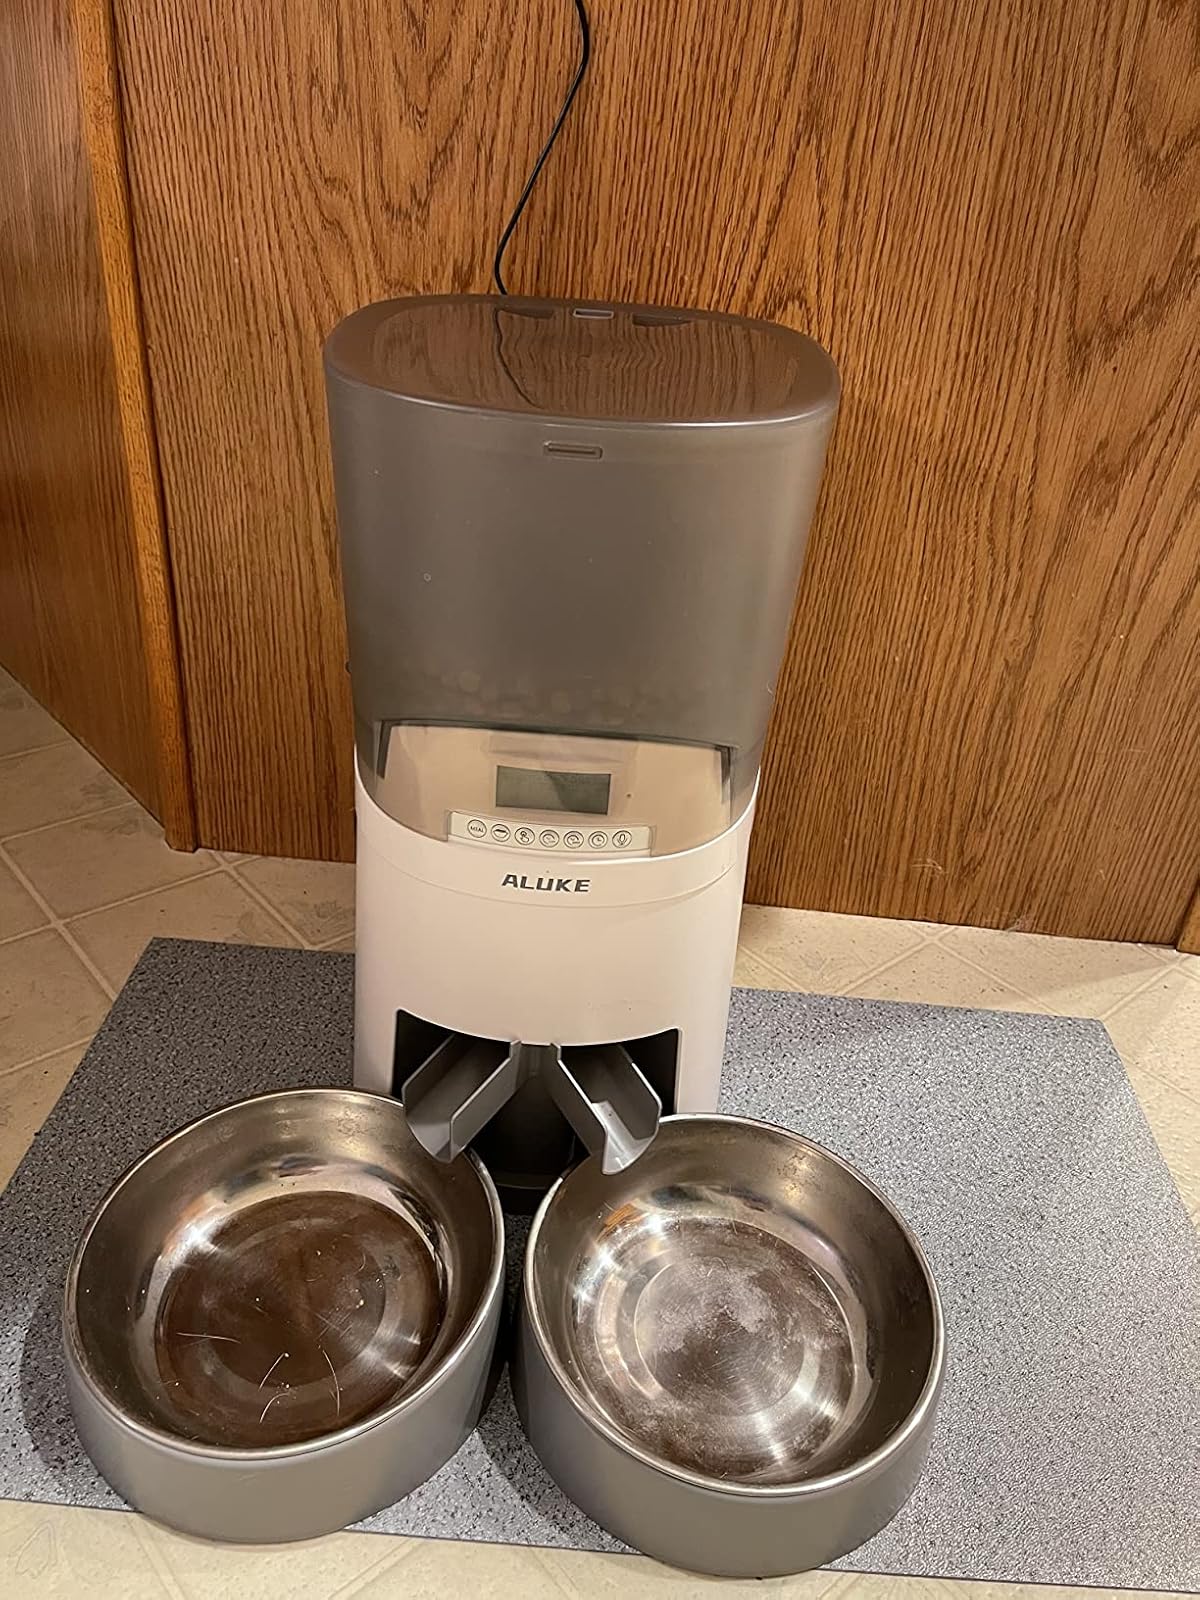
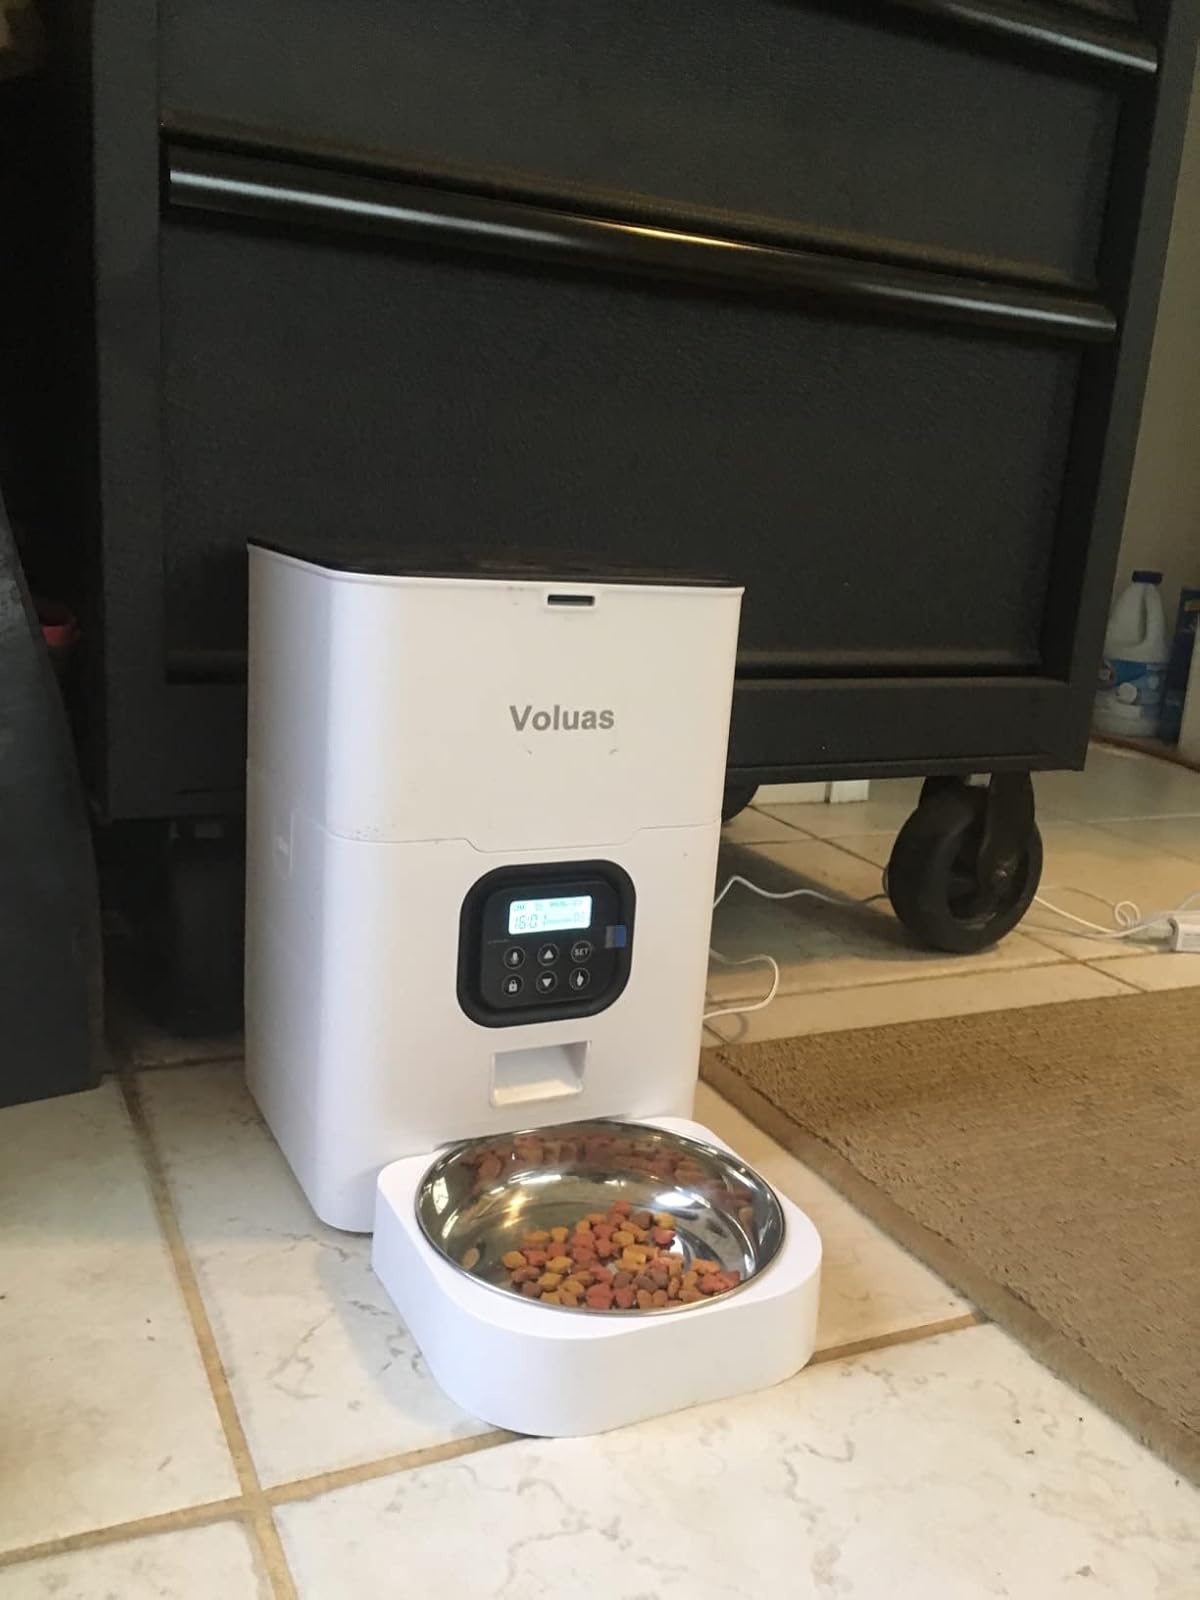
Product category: items_feeder
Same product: no